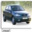
Label: automobile